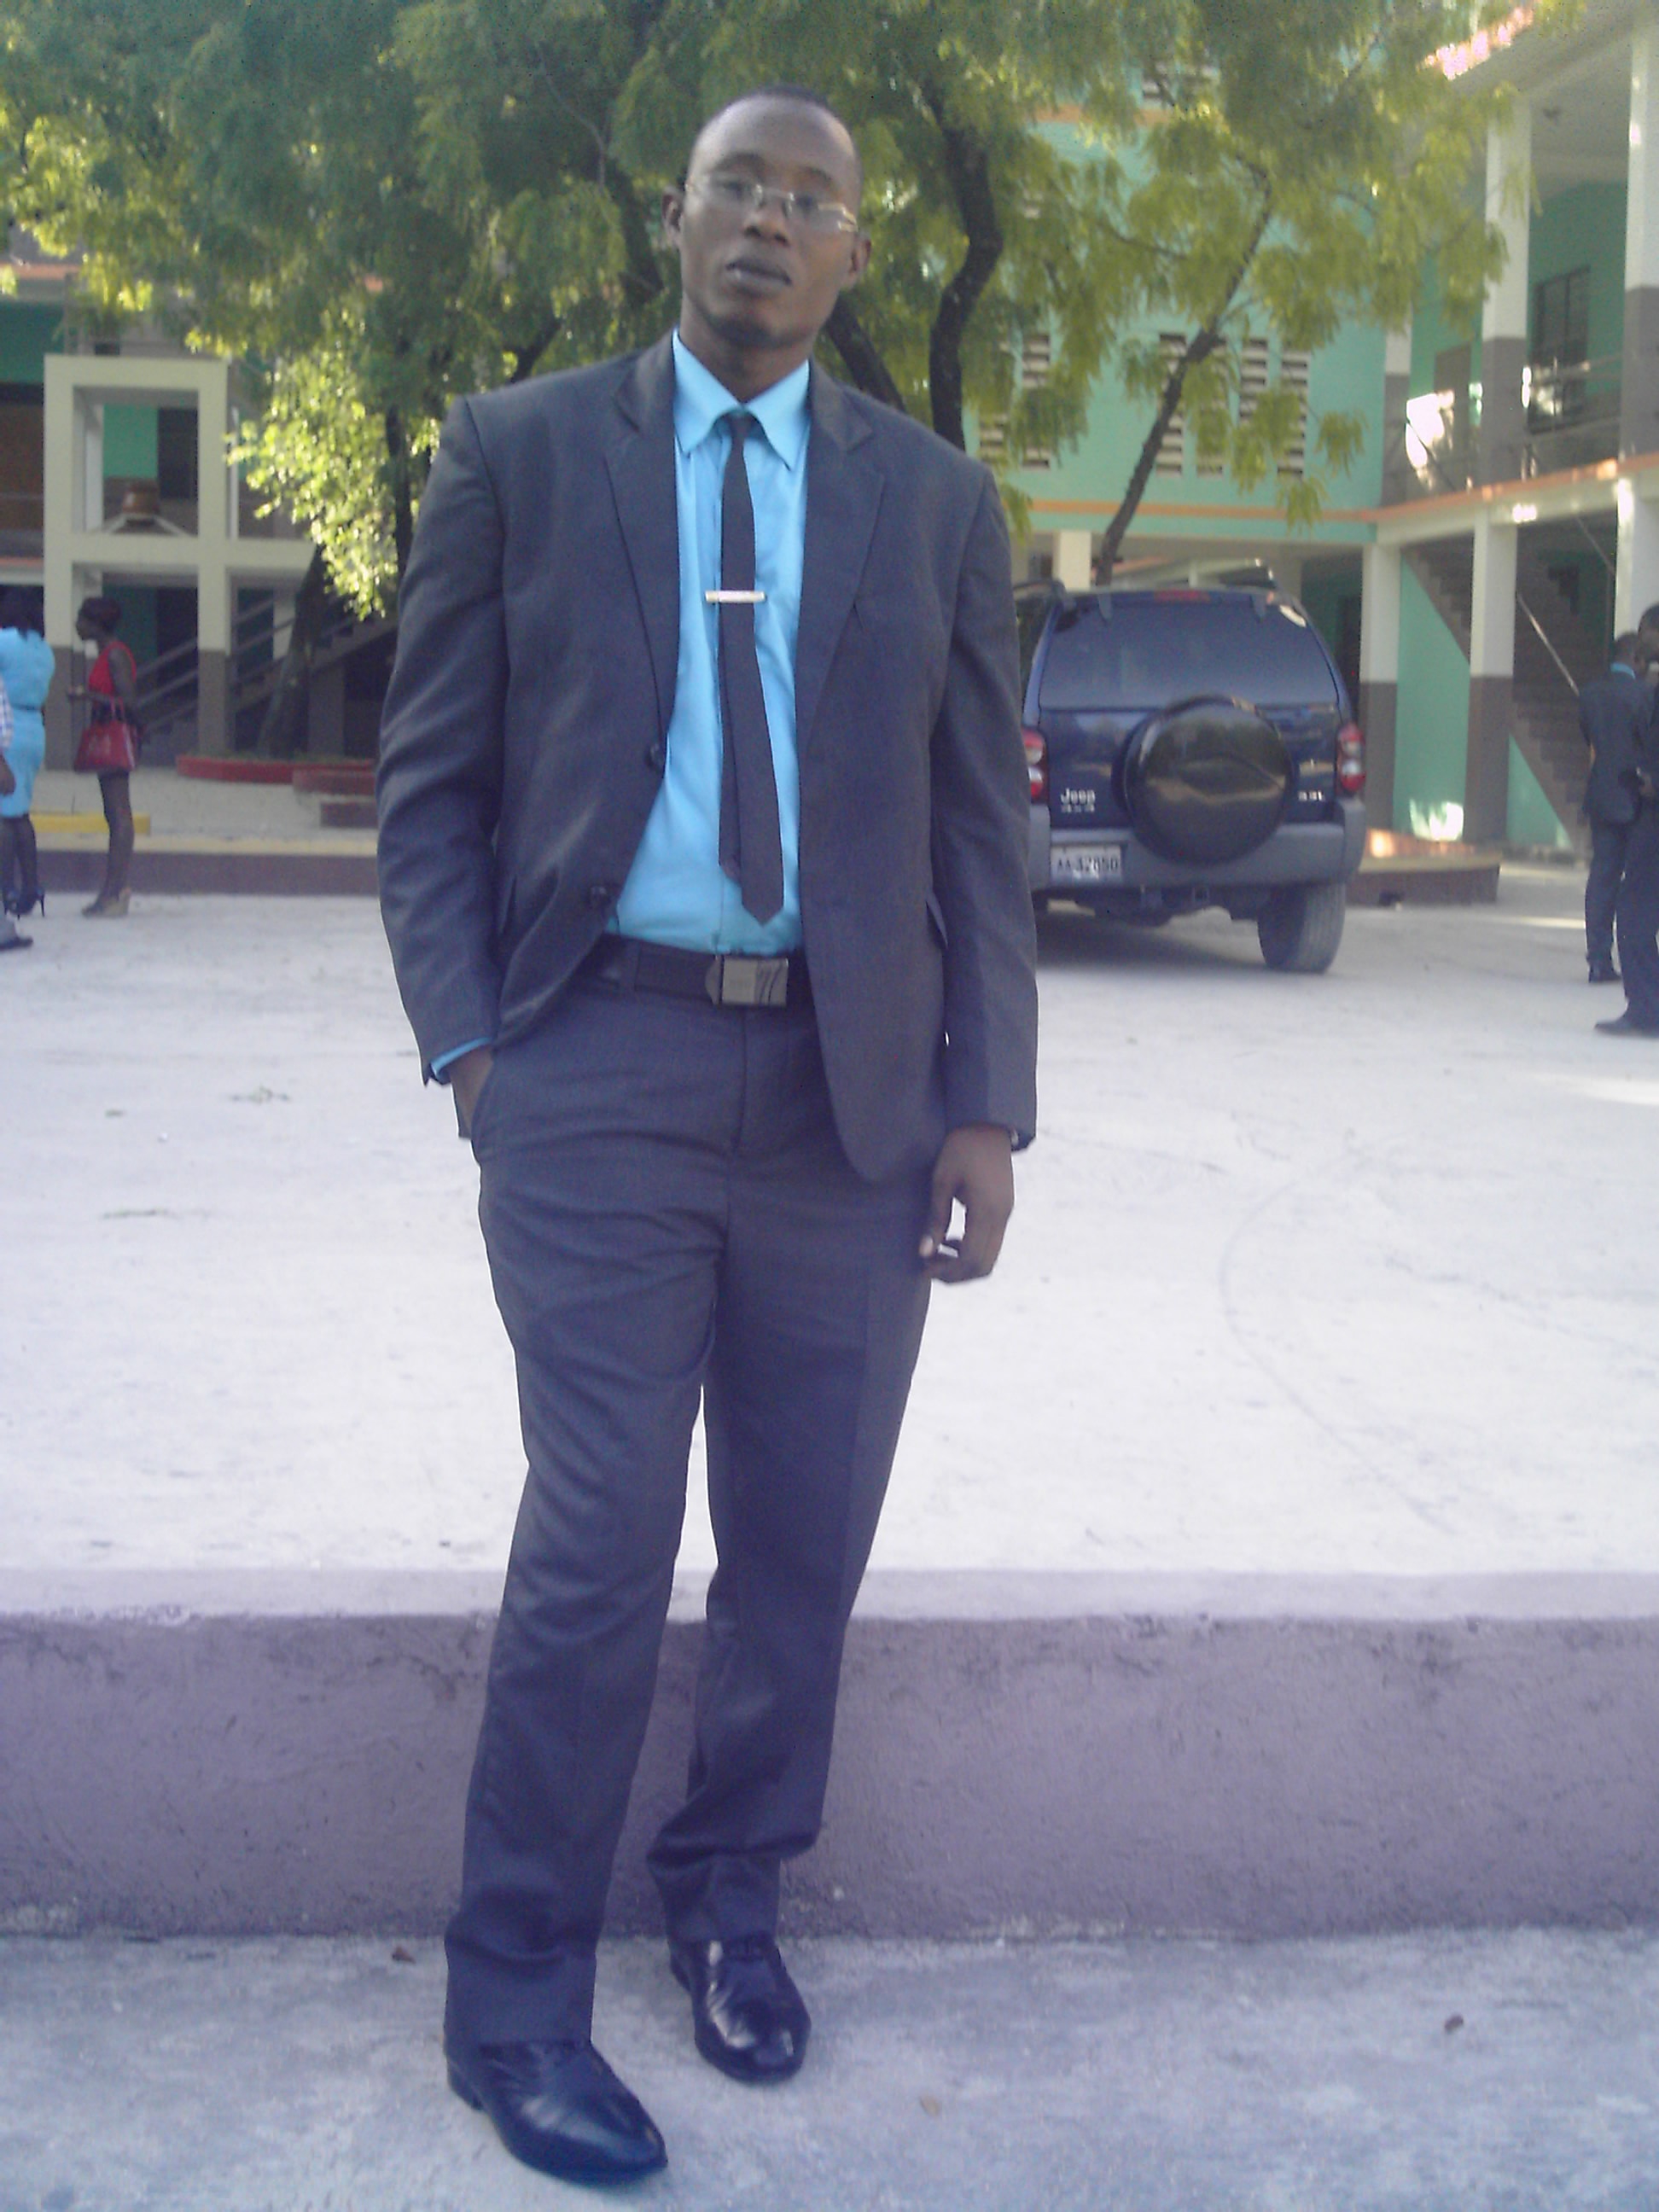
man, person, sitting, clothing, jacket, outerwear, footwear, human positions